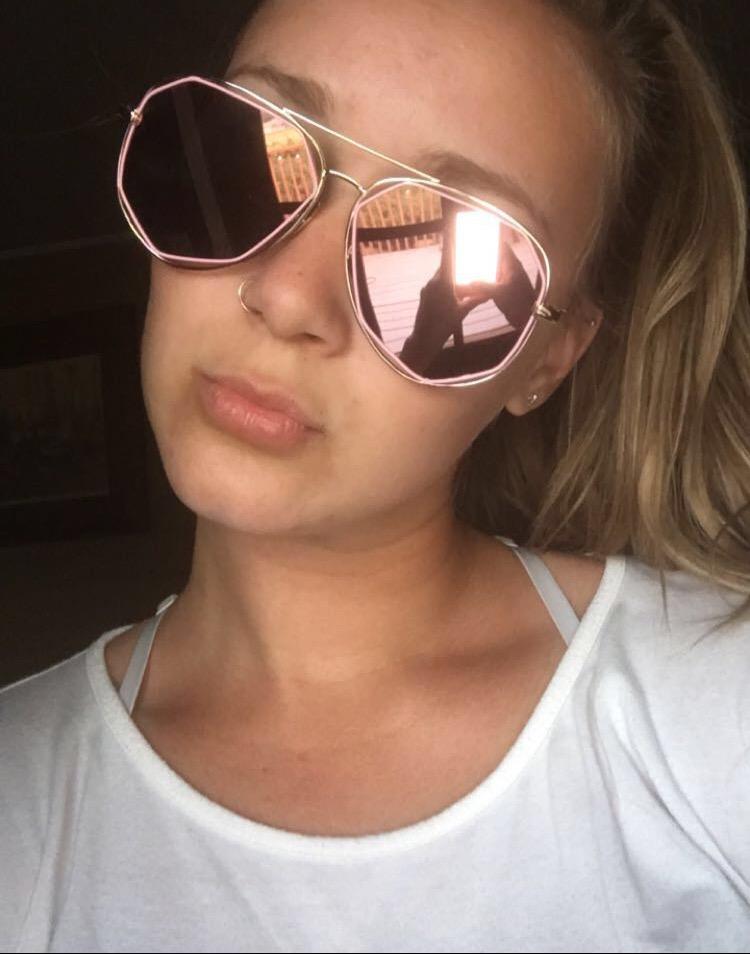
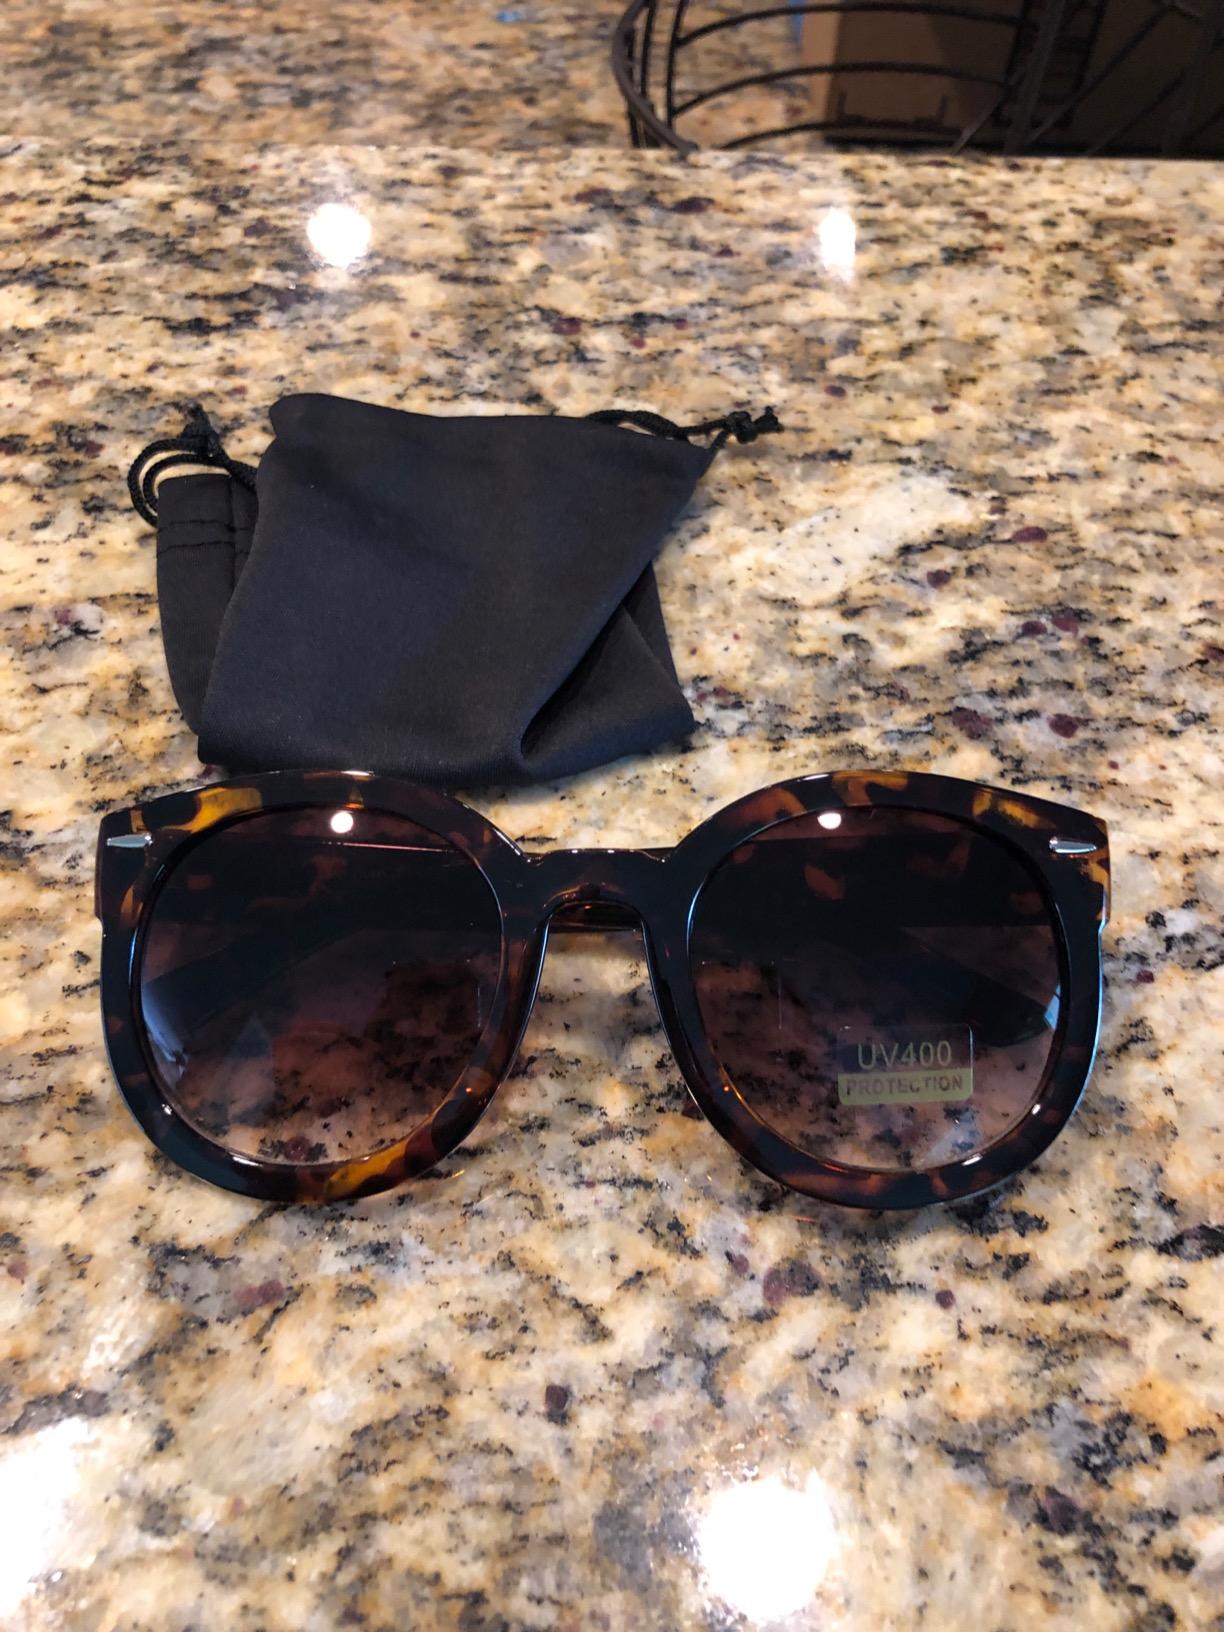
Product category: accessories_sunglasses
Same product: no